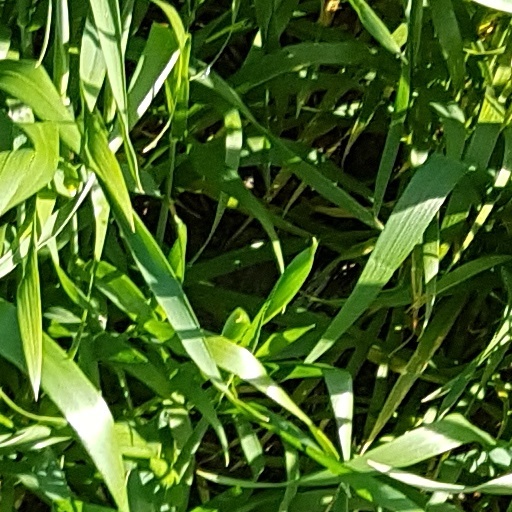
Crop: wheat